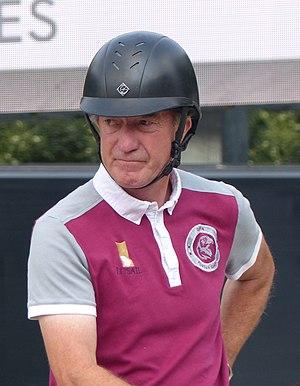
Le cavalier anglais Michaël Whitaker au Paris Eiffel Jumping 2018.
Michael Whitaker, né le 17 mars 1960, est un cavalier de saut d'obstacles britannique.